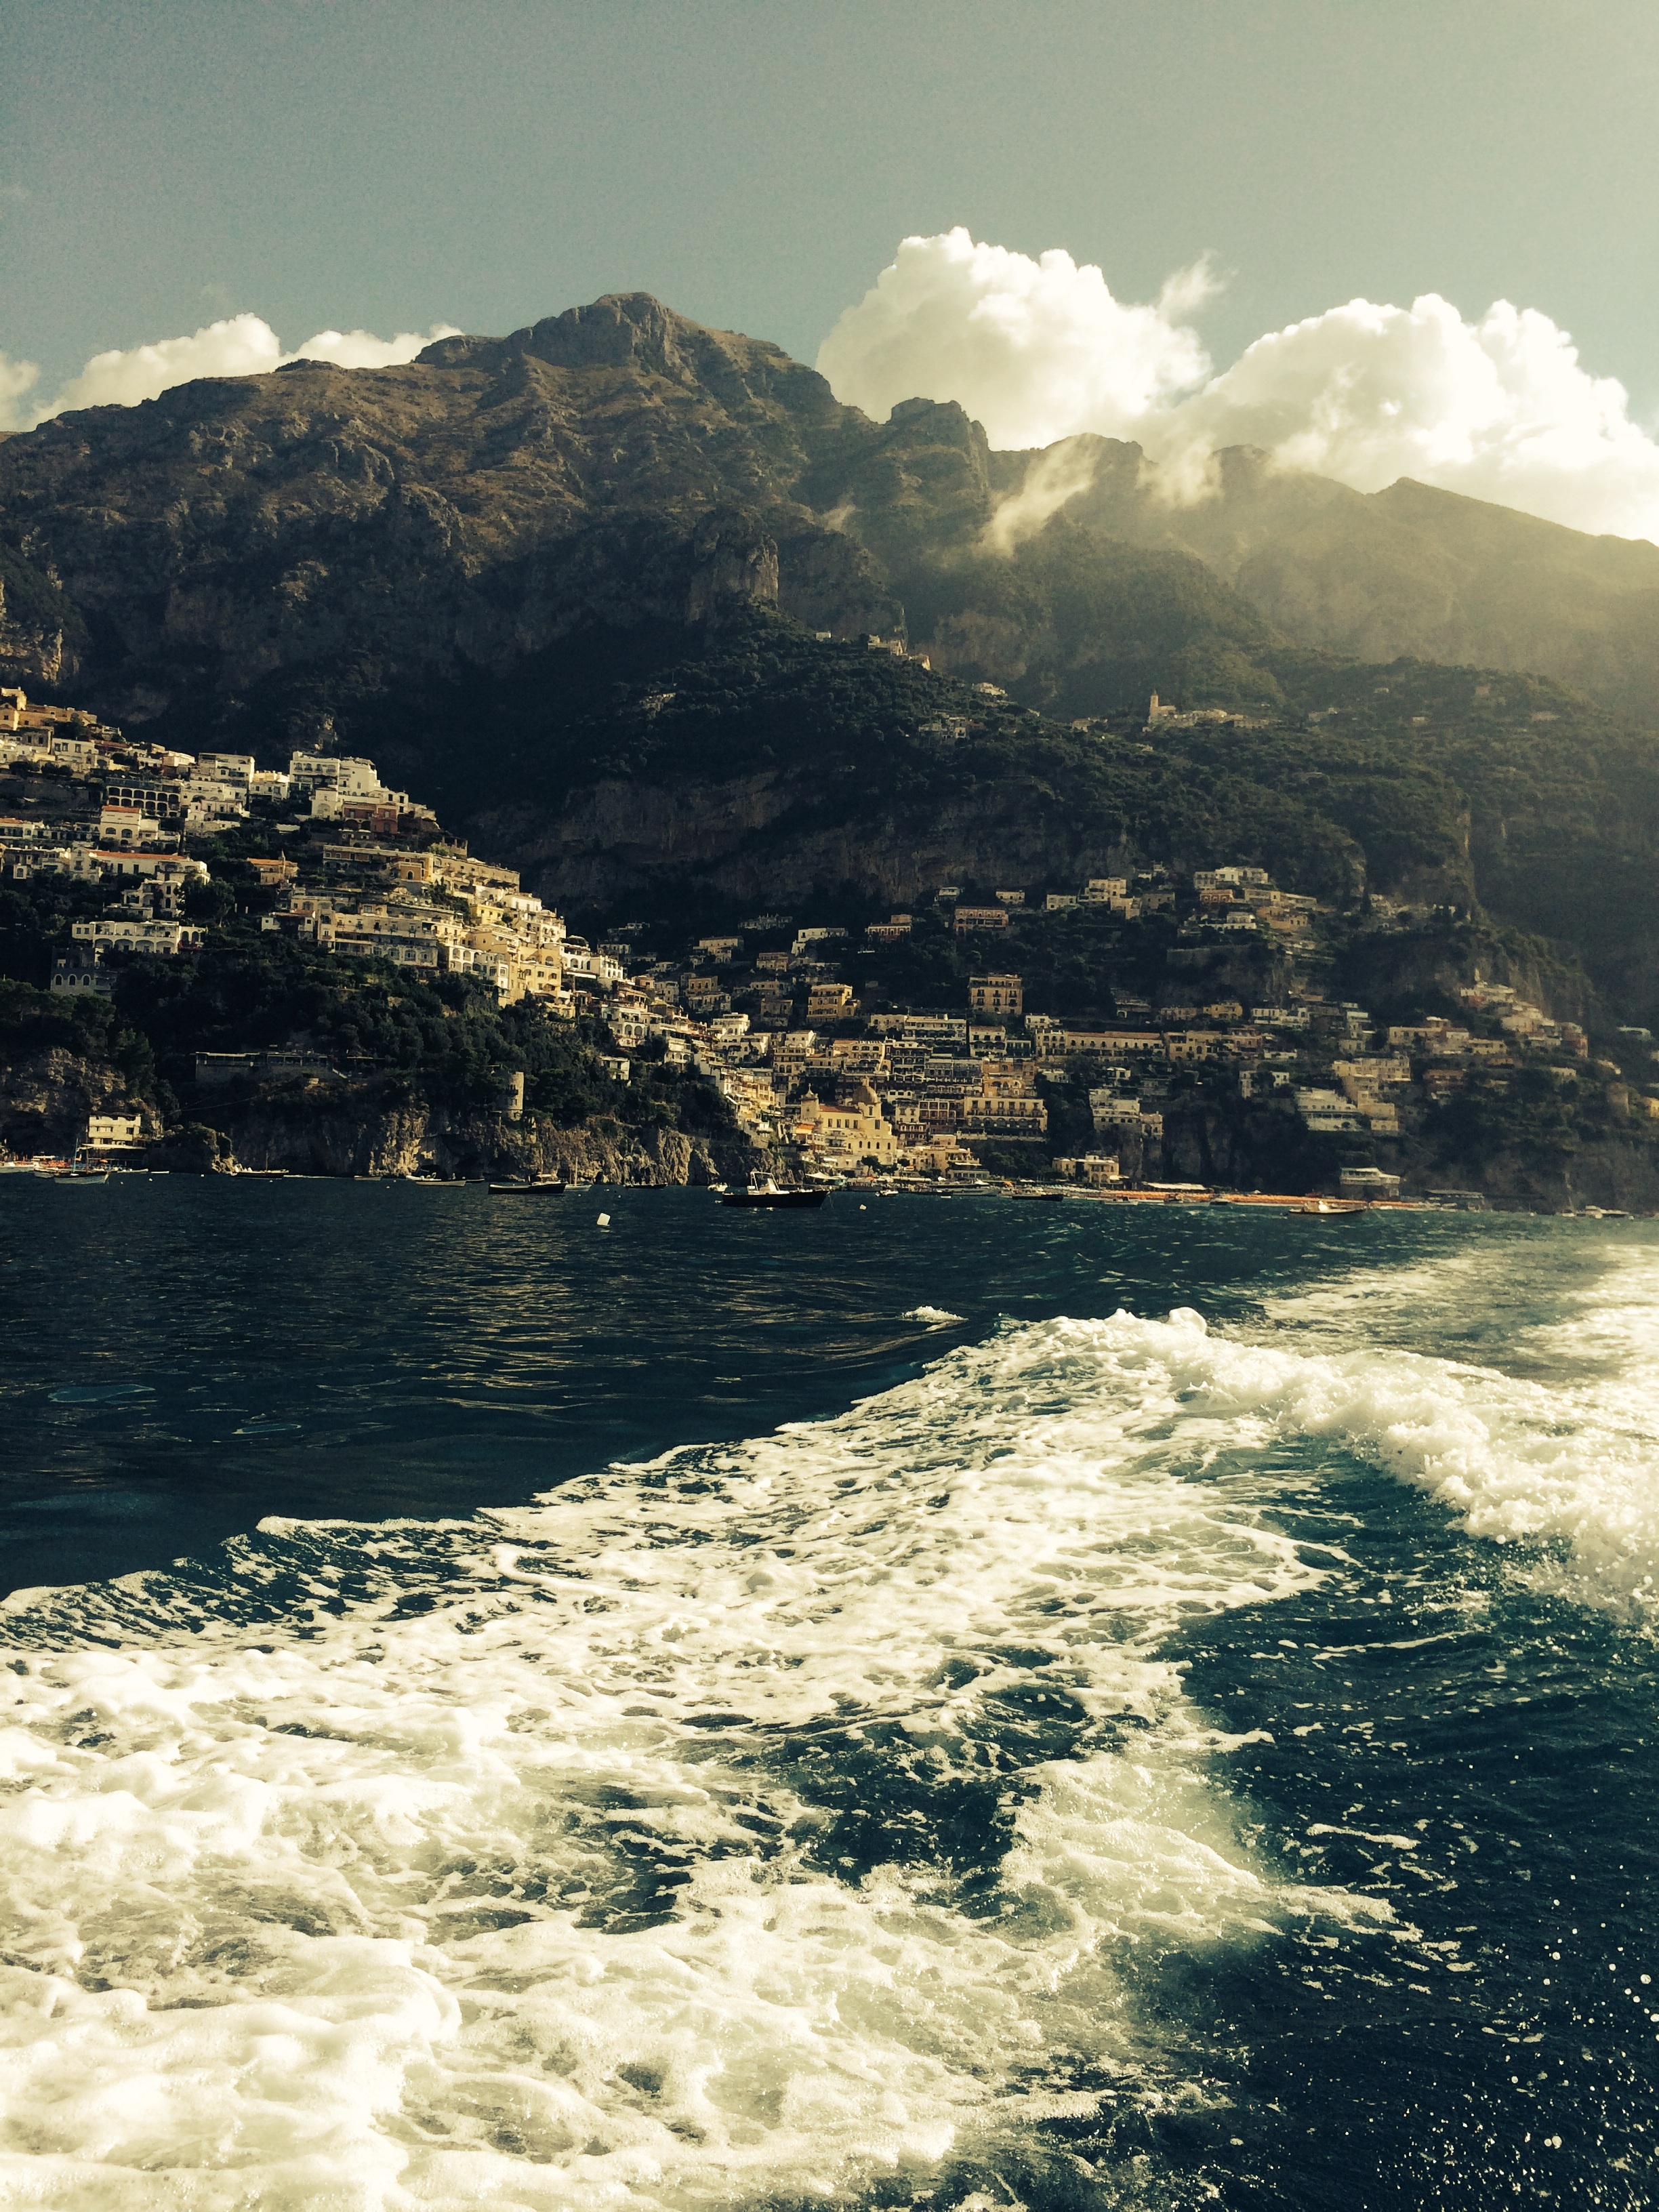
sea, coast, water, rock, ocean, horizon, mountain, cloud, sky, shore, wave, river, foam, seascape, bay, italy, body of water, loch, cape, capri, sea foam, amalfi, wind wave